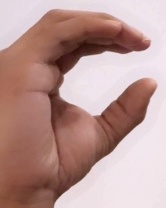
ASL sign: C